Freemasonry in North Macedonia

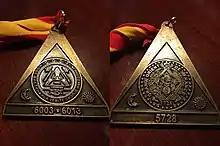
A masonic medallion issued by the Masonic Lodge "Vistina - La Verite" in Skopje, North Macedonia. The lodge is under the jurisdiction of the Grand Orient of France.

Freemasonry in North Macedonia re-emerged in the 1990s, after the collapse of communism in South Eastern Europe.